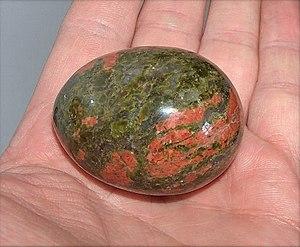
L'unakite est une roche de la famille des granites altérés, composée d'orthose, d'épidote et de quartz. Elle existe en de nombreuses nuances de vert et de rose, avec des cristaux d'apparence irrégulière. Lorsqu'elle est de bonne qualité, l'unakite est considérée comme une pierre fine, susceptible d'être polie et utilisable en joaillerie, ou pour fabriquer des objets décoratifs comme des œufs, des boules ou de petits animaux.
Le jaspe est une roche sédimentaire contenant de 80 à 95 % de silice, souvent classée avec les quartz microcristallins mais qui peut aussi contenir de l'argile.